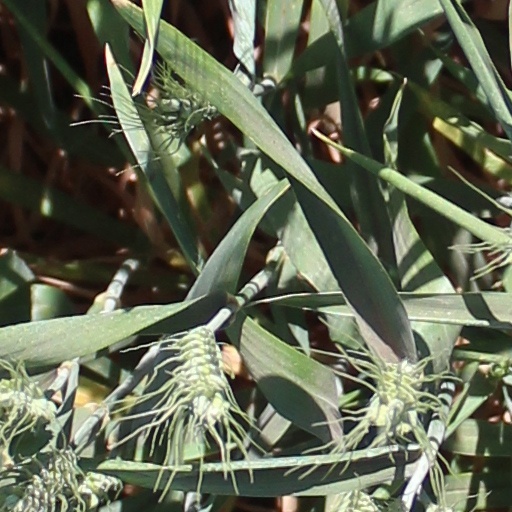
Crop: wheat